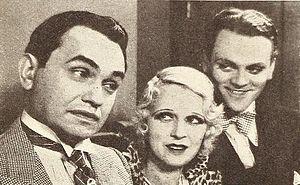
Le Beau Joueur est un film américain réalisé par Alfred E. Green, sorti en 1931.